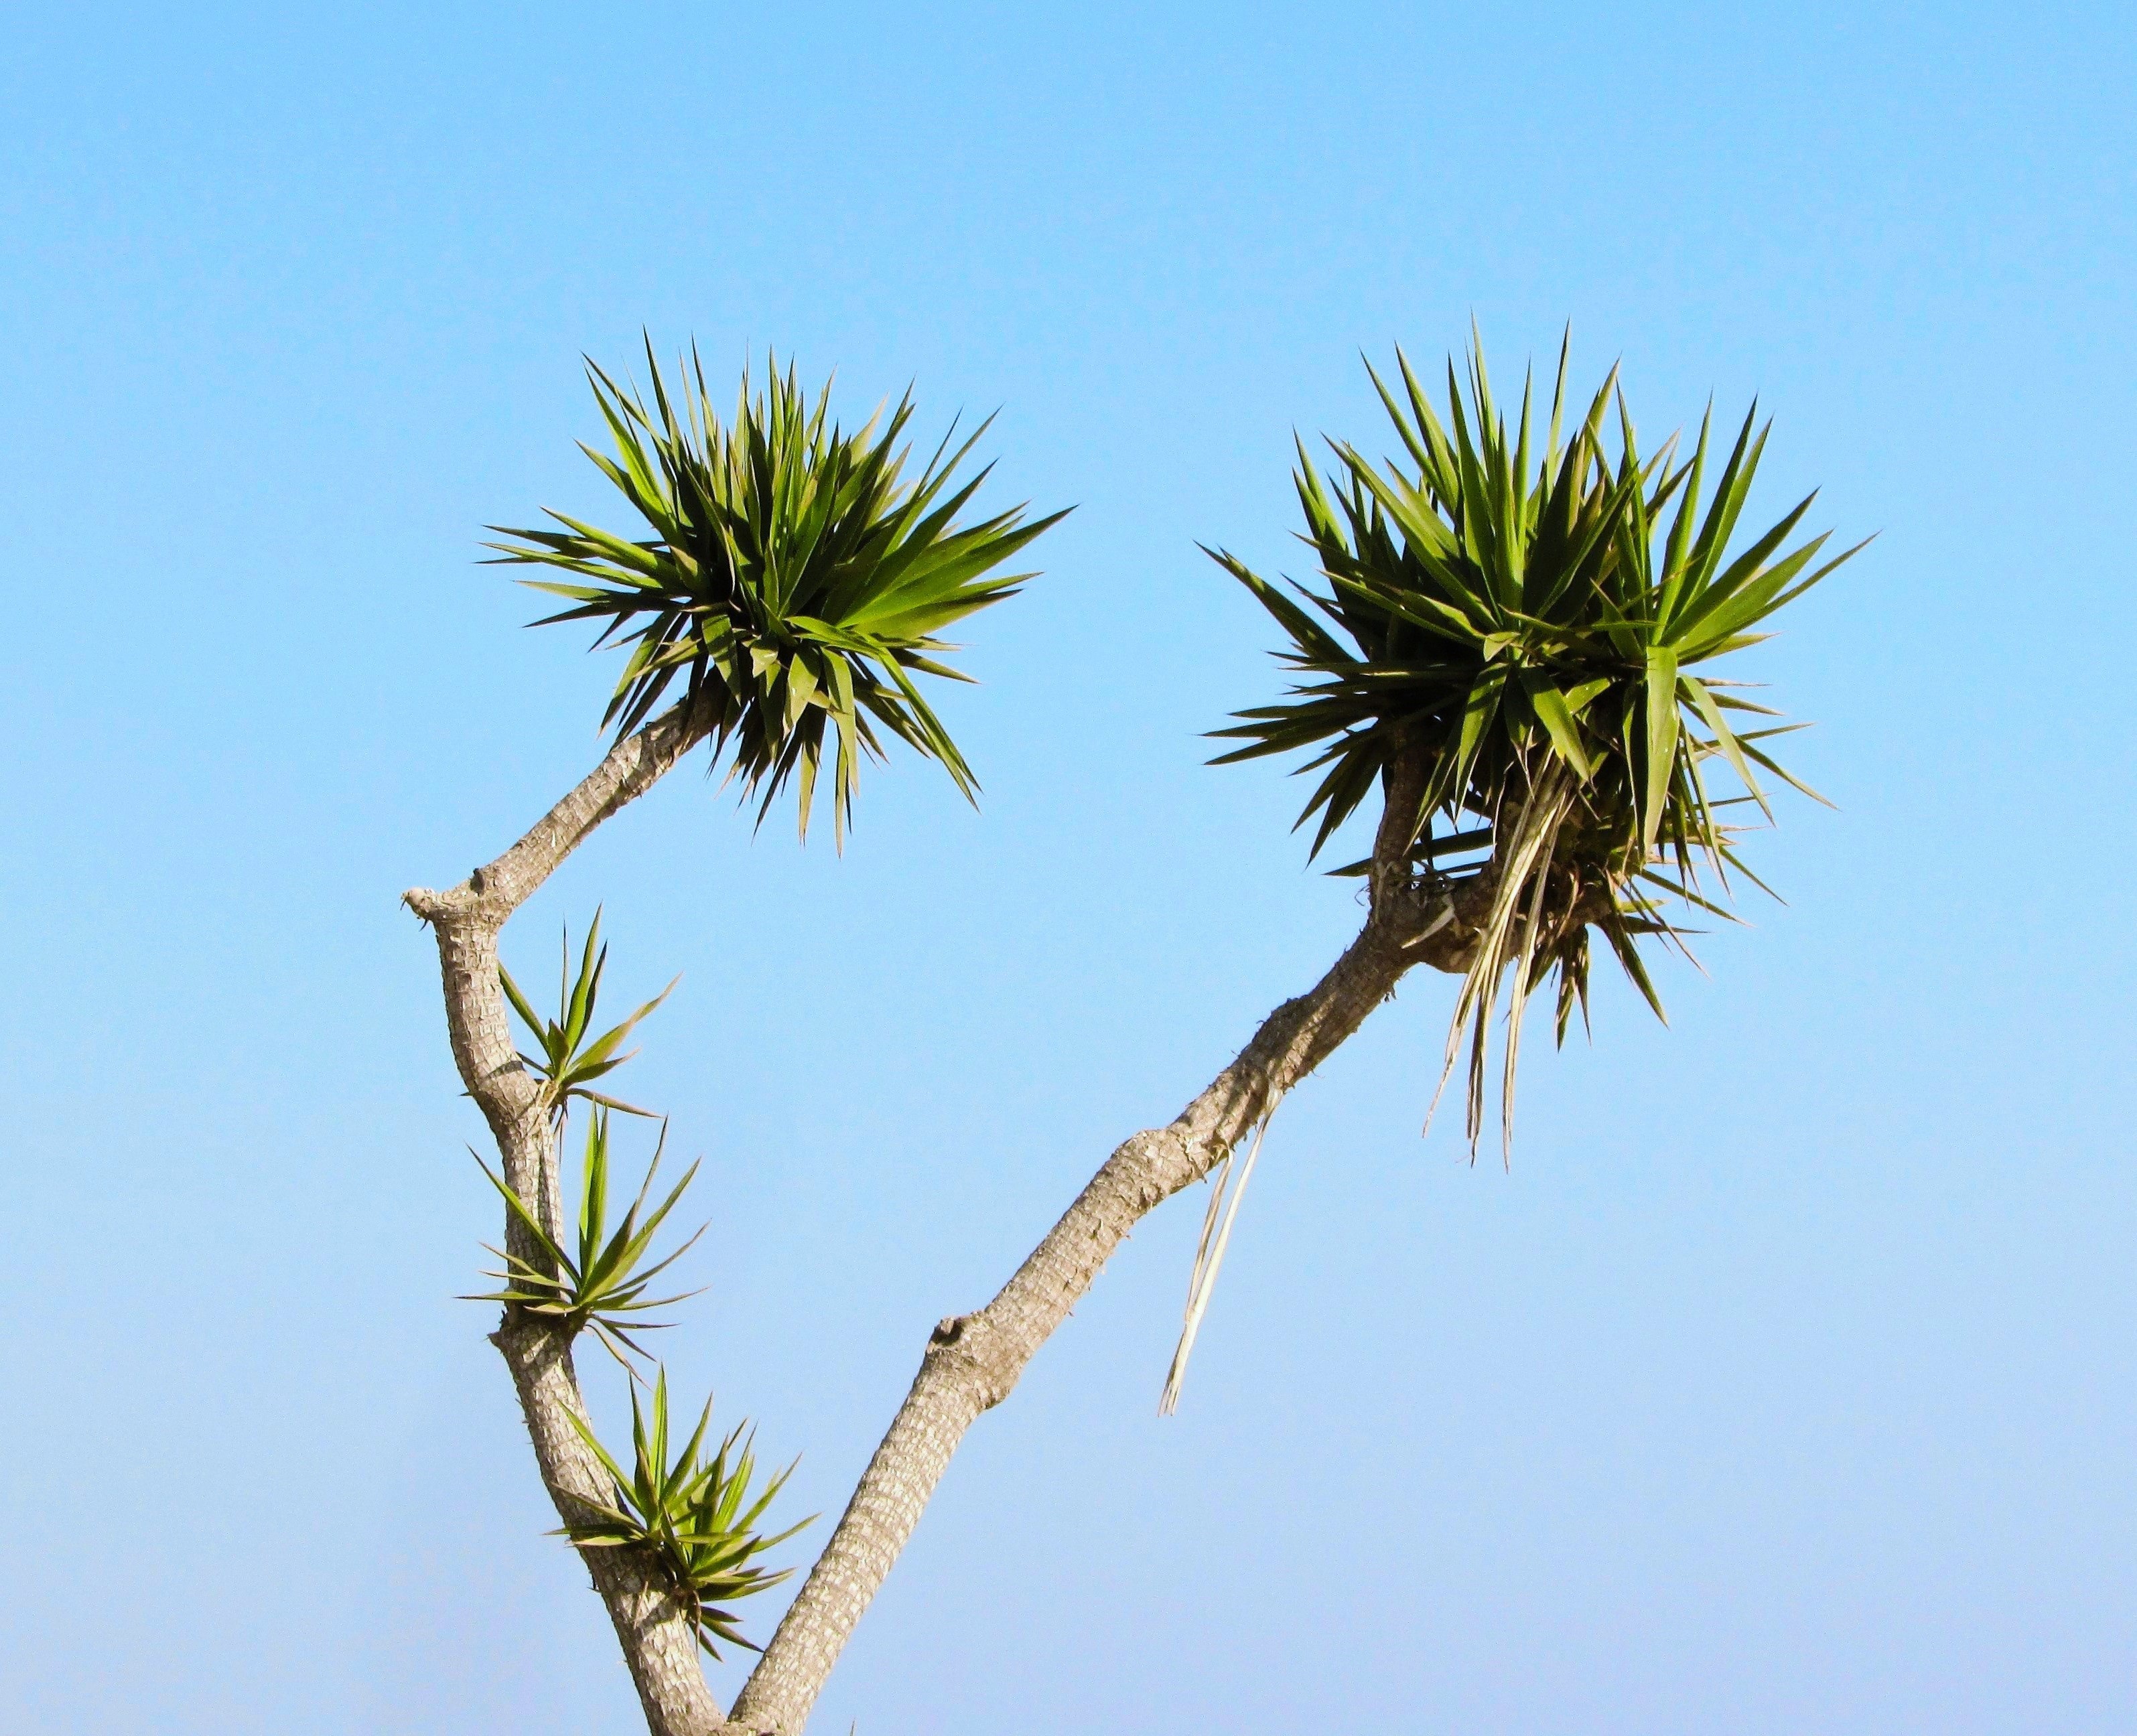
tree, grass, branch, cactus, plant, flower, food, produce, crop, botany, flora, cyprus, ayia napa, flowering plant, cactus park, date palm, grass family, plant stem, woody plant, land plant, arecales, palm family, borassus flabellifer